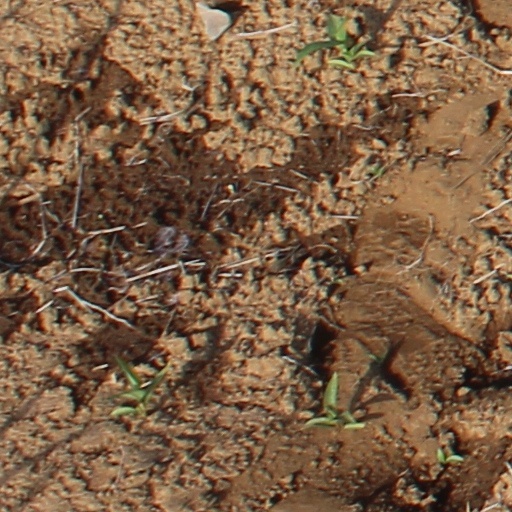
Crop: wheat